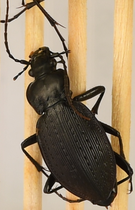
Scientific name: Carabus goryi
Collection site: Mountain Lake Biological Station NEON (MLBS), plot MLBS_009